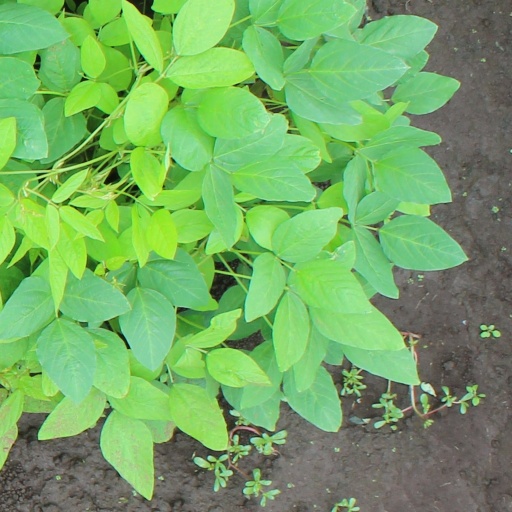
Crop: soybean